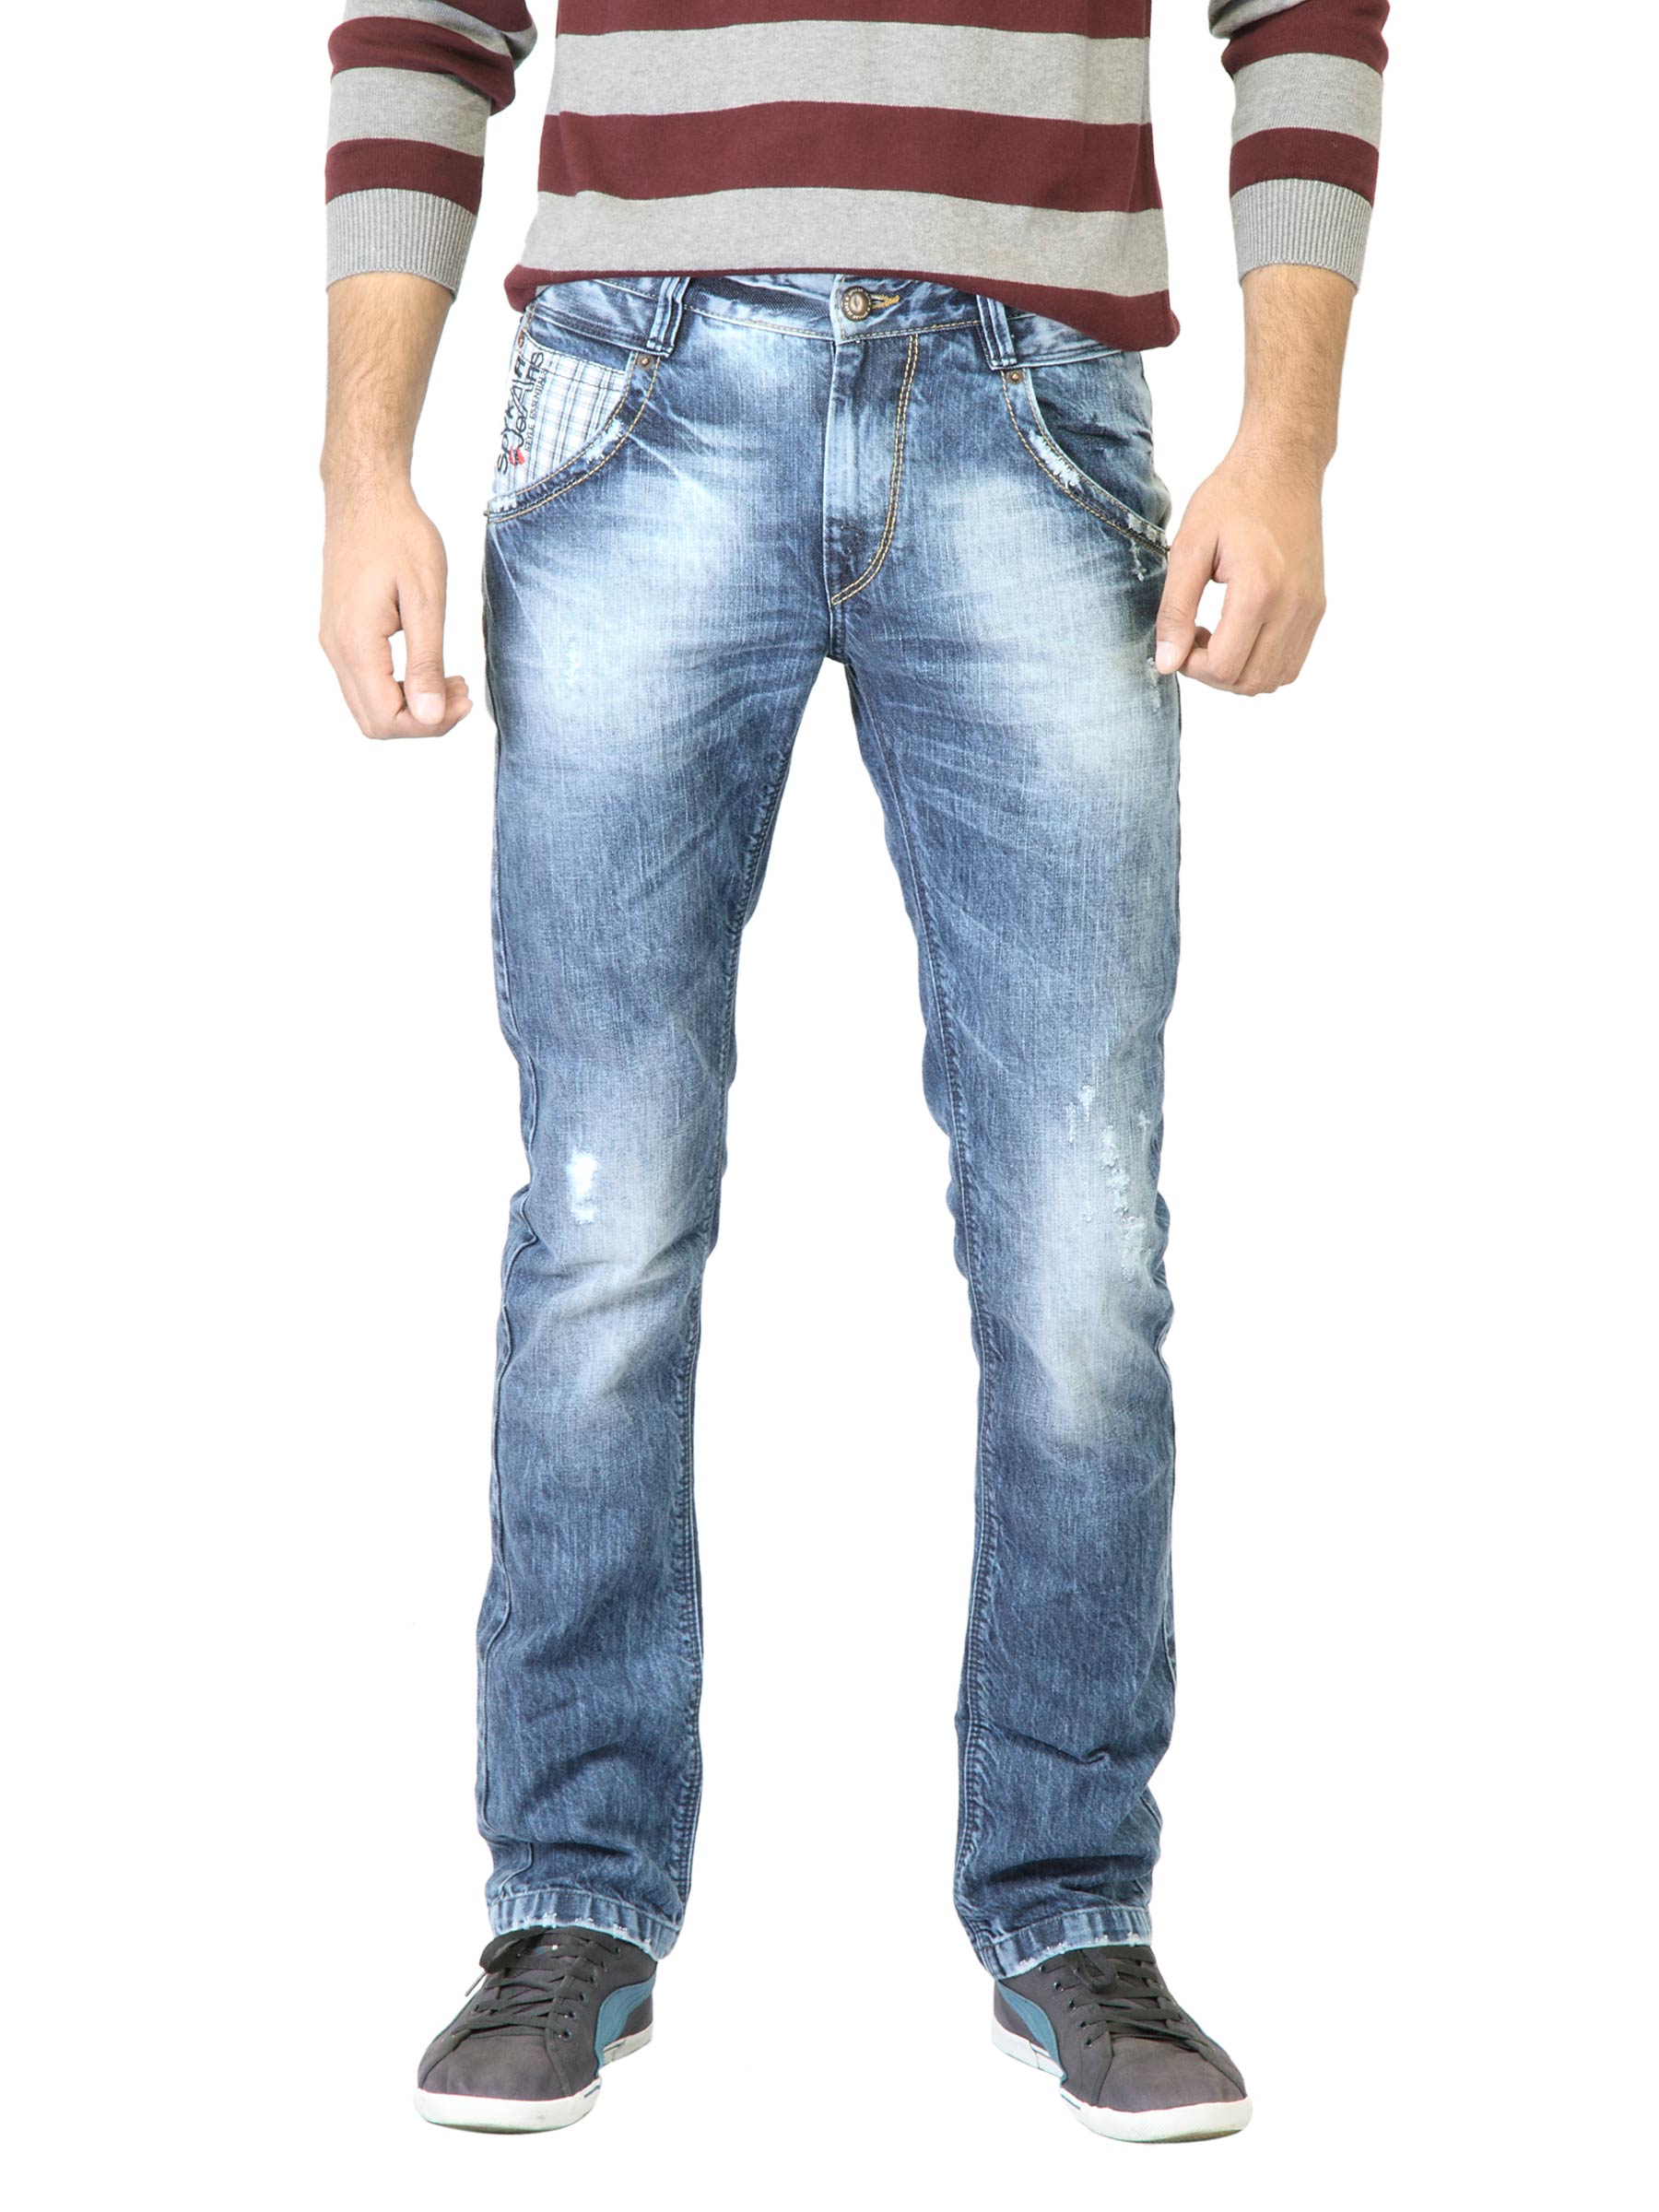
Spykar Men Blue Washed Jeans
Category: Apparel / Bottomwear / Jeans
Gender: Men
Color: Blue
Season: Fall 2011
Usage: Casual